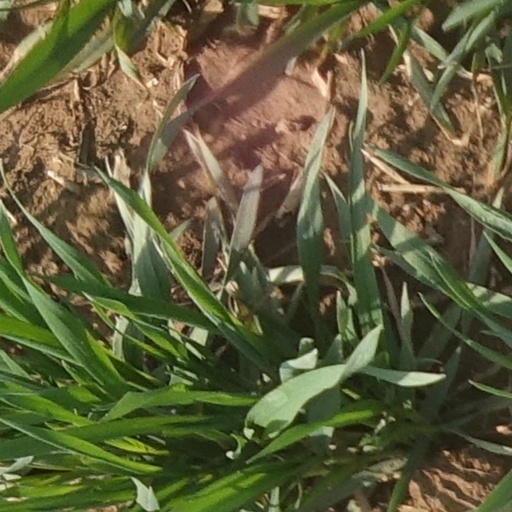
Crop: wheat